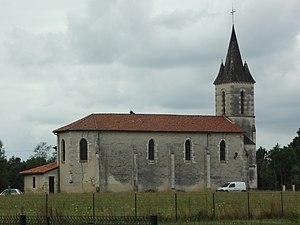
Pouydesseaux est une commune du Sud-Ouest de la France, située dans le département des Landes.
Le département français des Landes compte 438 églises pour un total de 331 communes, soit une moyenne de 1,32 église par commune. La commune de Parleboscq, née de la réunion de sept paroisses, compte à elle seule sept églises.